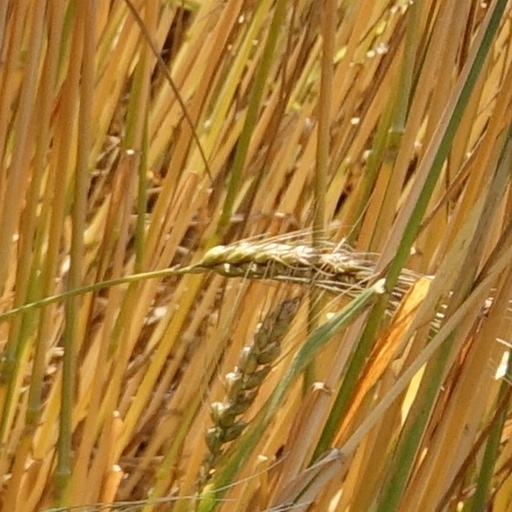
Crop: wheat